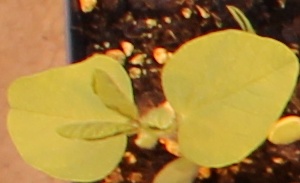
Label: Soybean